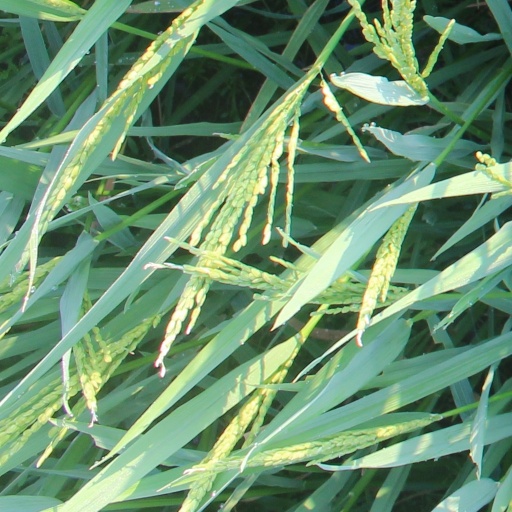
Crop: rice